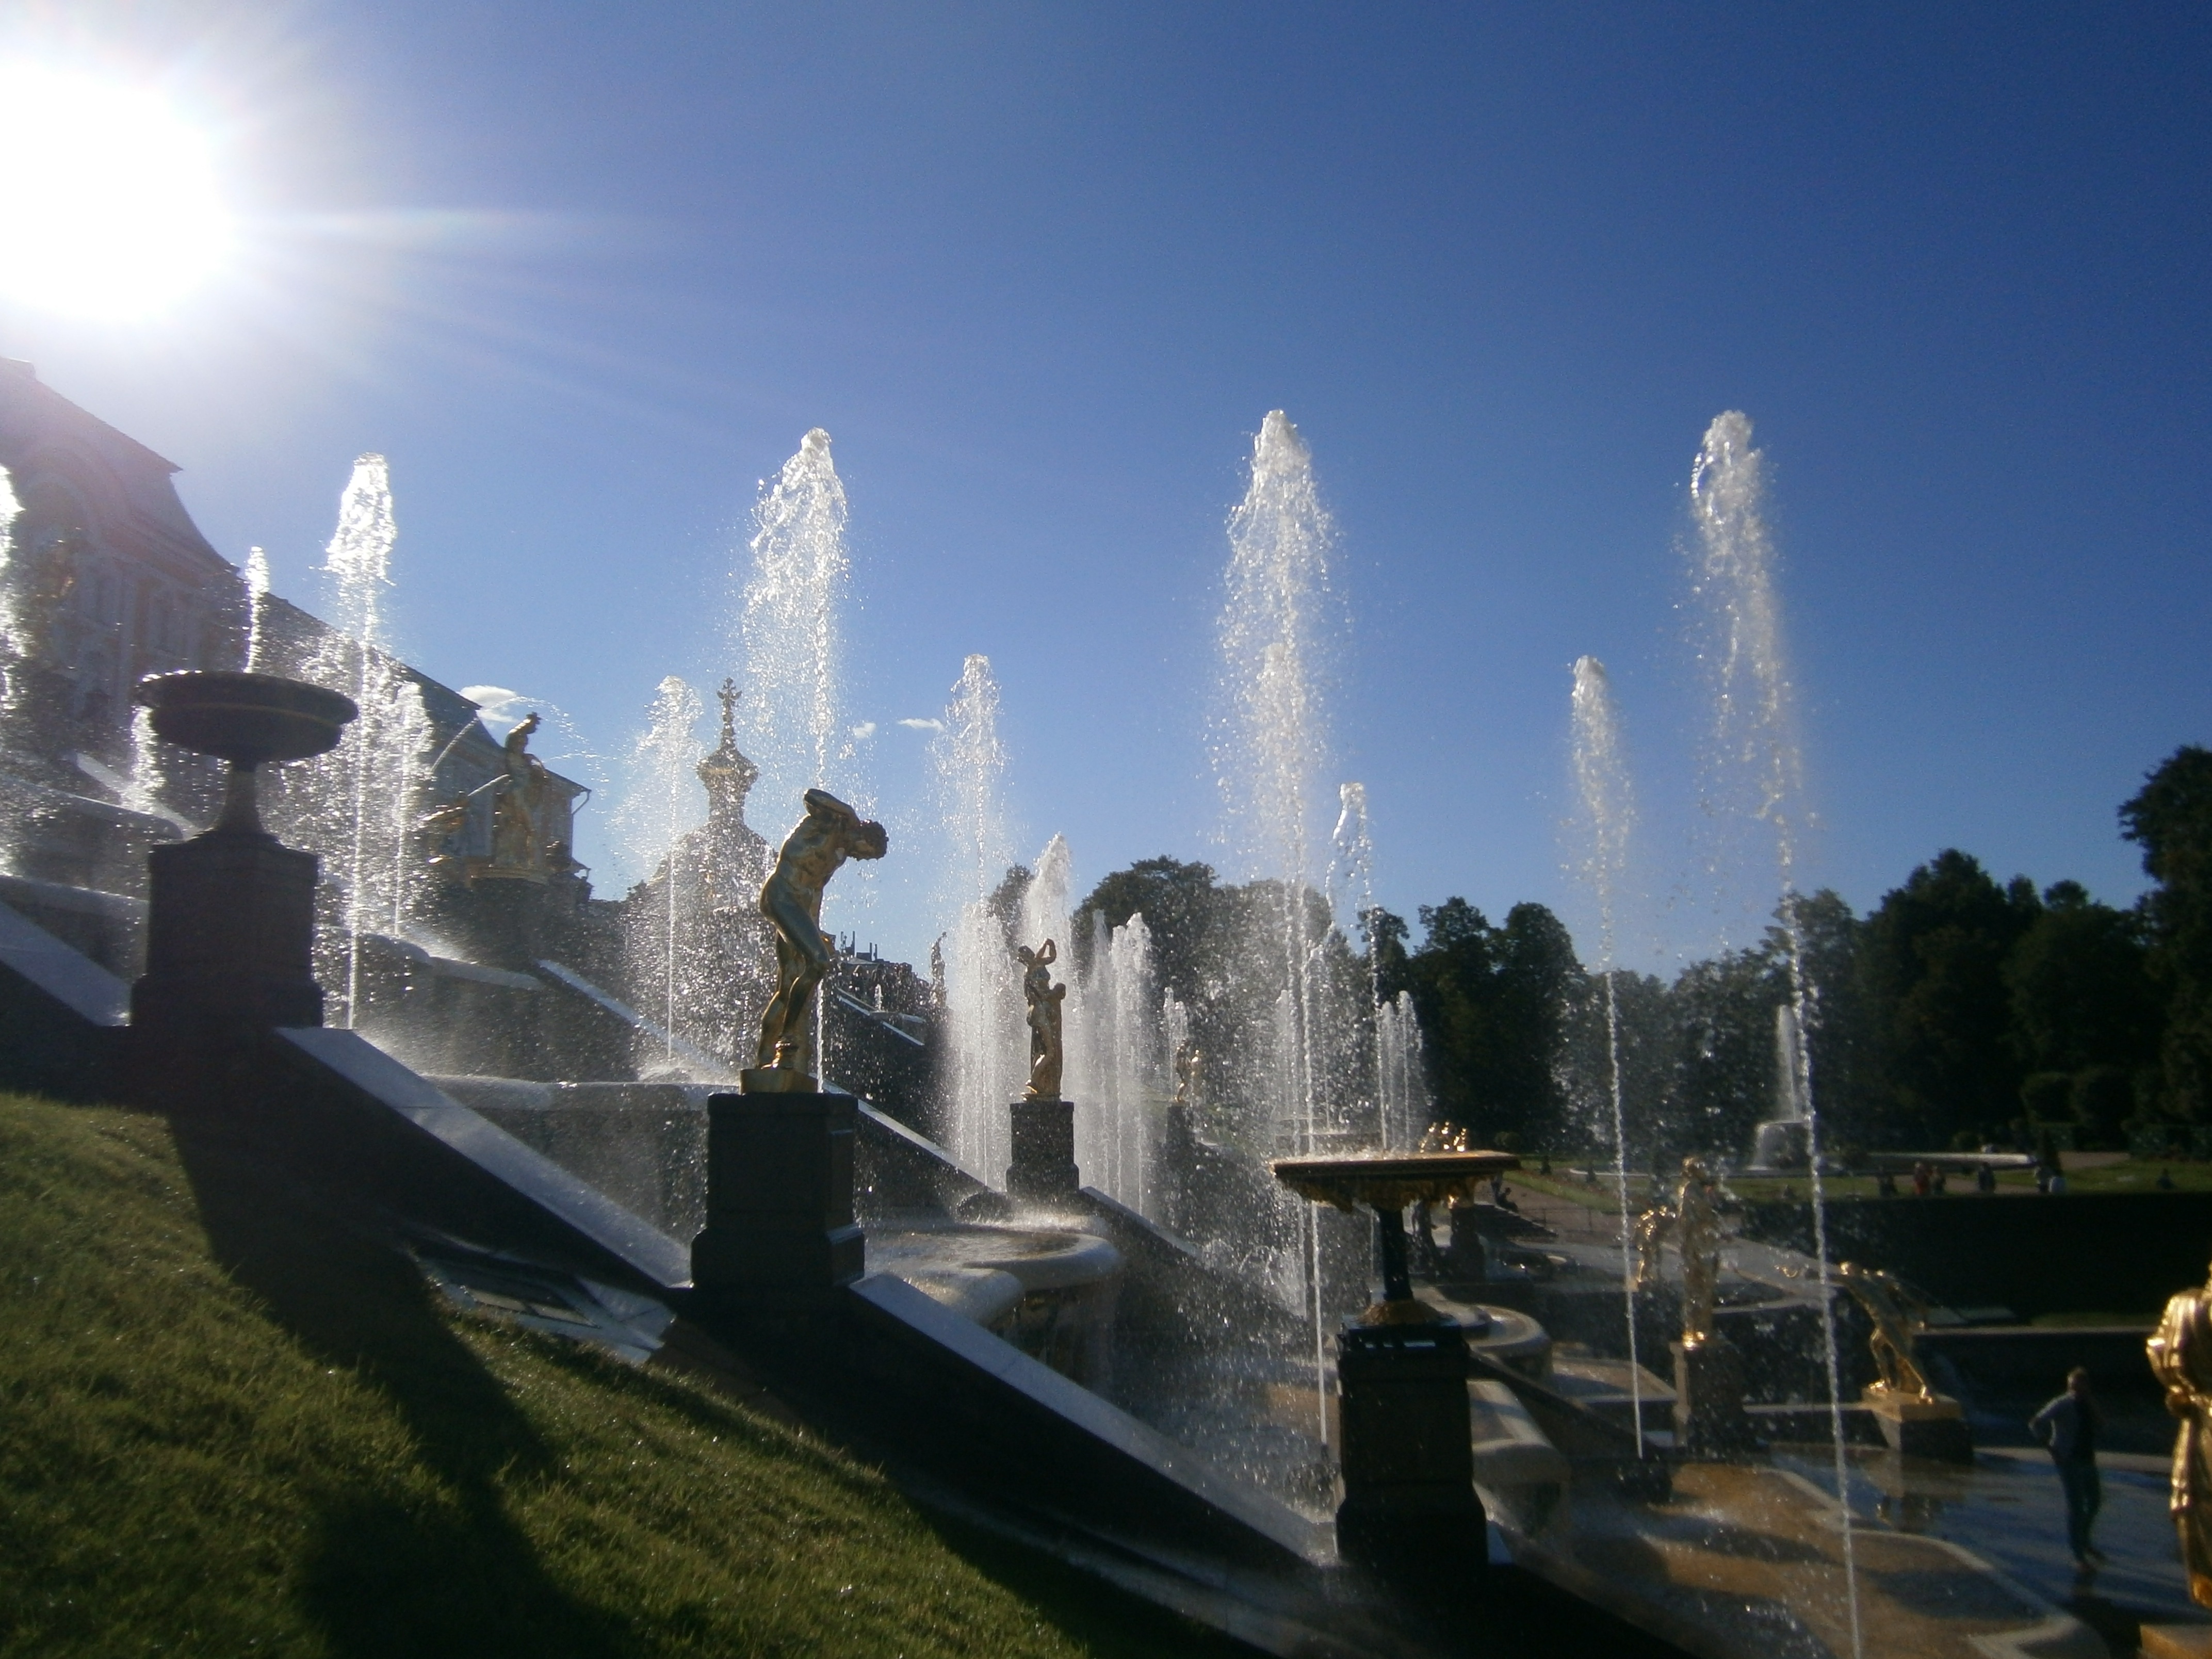
night, sunlight, cityscape, reflection, landmark, fountain, water feature, fontana, st petersburg, peterof